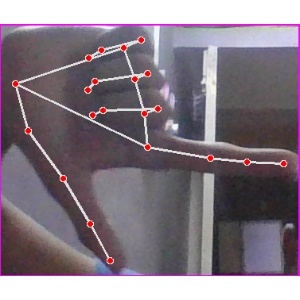
अक्षर: ख